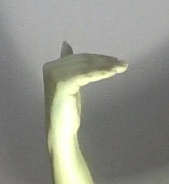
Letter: khaa